Waterfalls in Ricketts Glen State Park

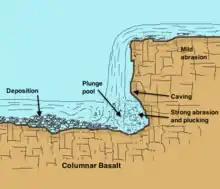
Water going over the falls carries sand and pebbles that scour a plunge pool at its base.

The park's waterfalls expose two distinct rock formations from the Devonian and Carboniferous periods. The higher and more recent of these is the Huntley Mountain Formation, from the late Devonian and early Mississippian. This is made of layers of olive green to gray sandstone and gray to red shale. The lower and older layer is the Catskill Formation, which is composed of red shale and siltstone up to 370 million years old. The harder Huntley Mountain Formation caps the Allegheny Front and has kept it from eroding as much as the softer Catskill Formation to the south. The portions of the Allegheny Front within the park are named North Mountain and Red Rock Mountain, with the latter name coming from an exposed band of Huntley Formation red shale and sandstone visible along Pennsylvania Route 487.